Fort Niagara

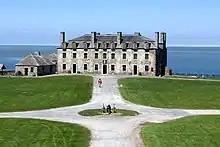
A reenactment in action during lunch hour at Fort Niagara. The skyline of Toronto may be seen on the horizon.

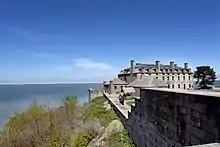
Lake Ontario from Fort Niagara

The renovated Fort Niagara now serves as Fort Niagara State Park and museum. It is often the site of historical reenactments of 18th-century battles that took place here. It is also a venue for period dances, fundraisers, and other special events (such as public displays, and shows relating to the history of the fort and the surrounding area). Fort Niagara is also designated as a State Historic Site, known as Old Fort Niagara State Historic Site.